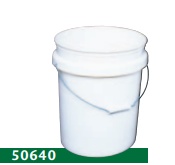
Encore Plastics 5 Gallon White .70 mil Paint Pail Without Lid
• Each pail is designed with reinforced saturn rings around the top to prevent distortion when carried. • Uniform wall thickness for stacking strength. • Tapered design for easy separation, maximum storage and shipping cube. • Custom colors are available where quantities warrant. • High visibility offset graphics available. Maximum of four color sidewall print. • Heat Transfer Labels available for 3.5 and 5 gallon pails.
Brand: Encore
Category: Hardware > Storage Tanks